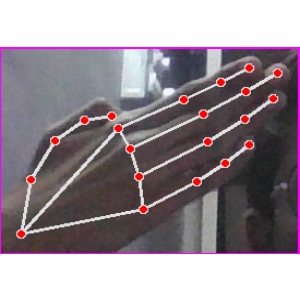
अक्षर: घ